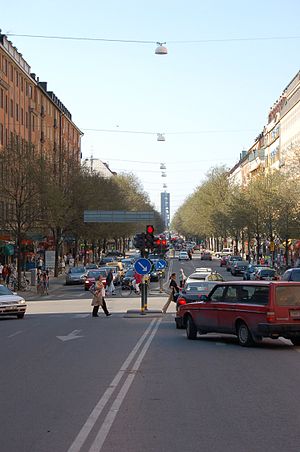
Sveavägen
Sveavägen set mod nord. Foto: FriskoKry
Sveavägen er en større gade i Stockholm, der strækker sig over 2,5 km. i bydelene Norrmalm og Vasastaden; begyndende ved Sergels Torg, hvorfra den går mod nordøst, krydser Sveaplan og slutter ved Hagaparken. Det er en af Sveriges mest befærdede vejstrækninger.